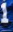
Number: 1